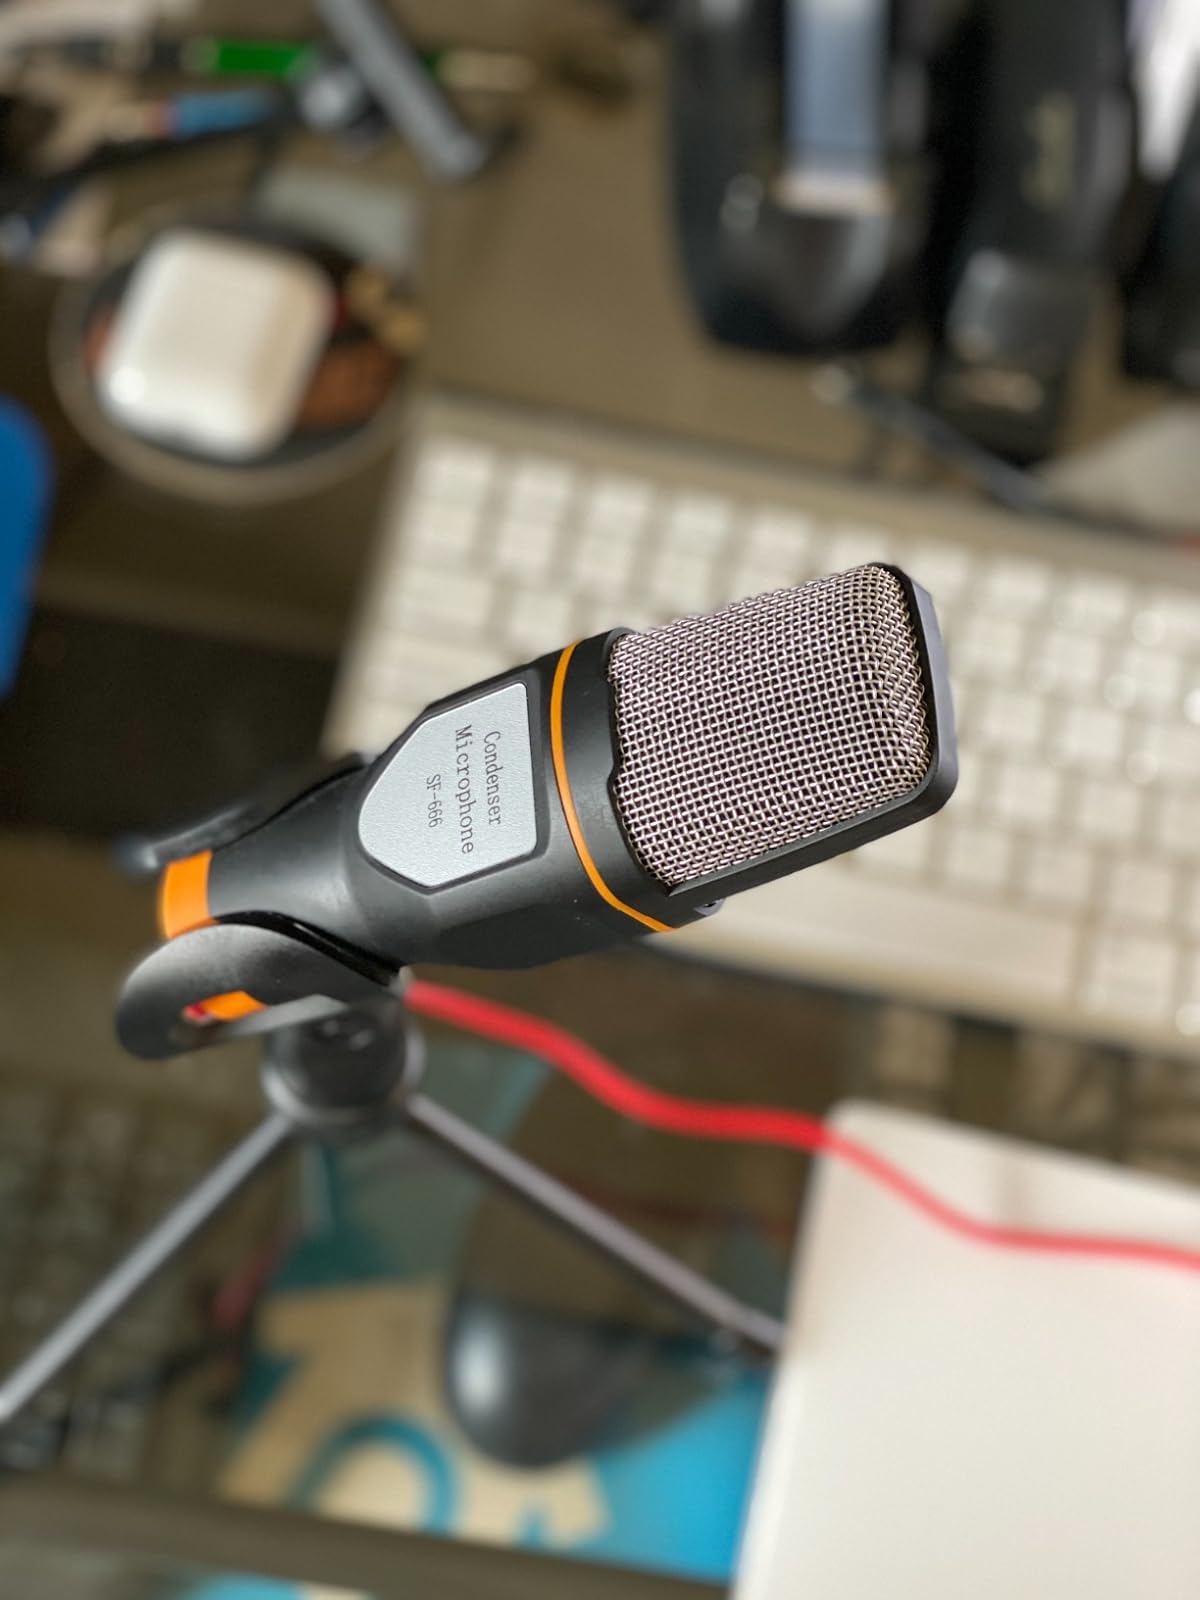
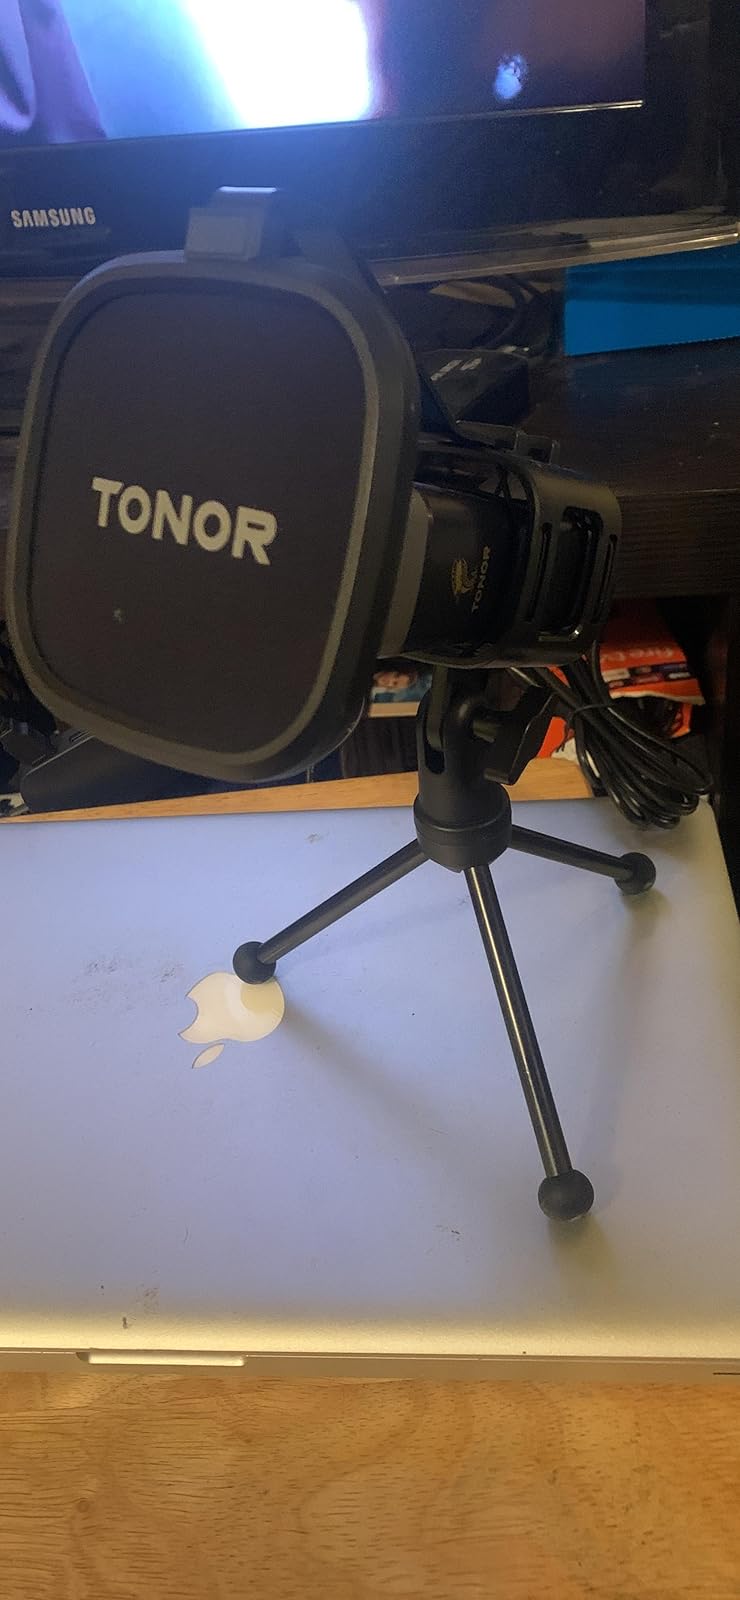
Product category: microphone
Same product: no